Colby College

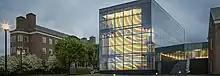
The Colby College Museum of Art in 2016.

In 1937, according to master plans drawn up by Jens Fredrick Larson, construction broke ground on Lorimer Chapel, the first building on the new Mayflower Hill campus. In 1956, the Maine State Highway Commission diverted the proposed path of Interstate 95 to swing clear of the new campus to the west, and in 1961, "Parade" magazine called the 24-mile section of I-95 from Augusta to Waterville "America's finest example of a 'driver's road' for scenery, speed, and safety." The college began competing athletically with Bowdoin and Bates in the 1940s, and officially joined the two colleges in the Colby-Bates-Bowdoin Consortium in 1965, after the University of Maine increased enrollment and moved to another athletic conference. The consortium became an athletic rivalry and academic exchange program.